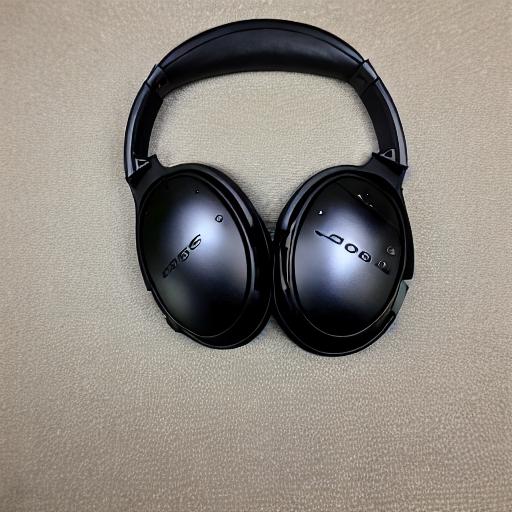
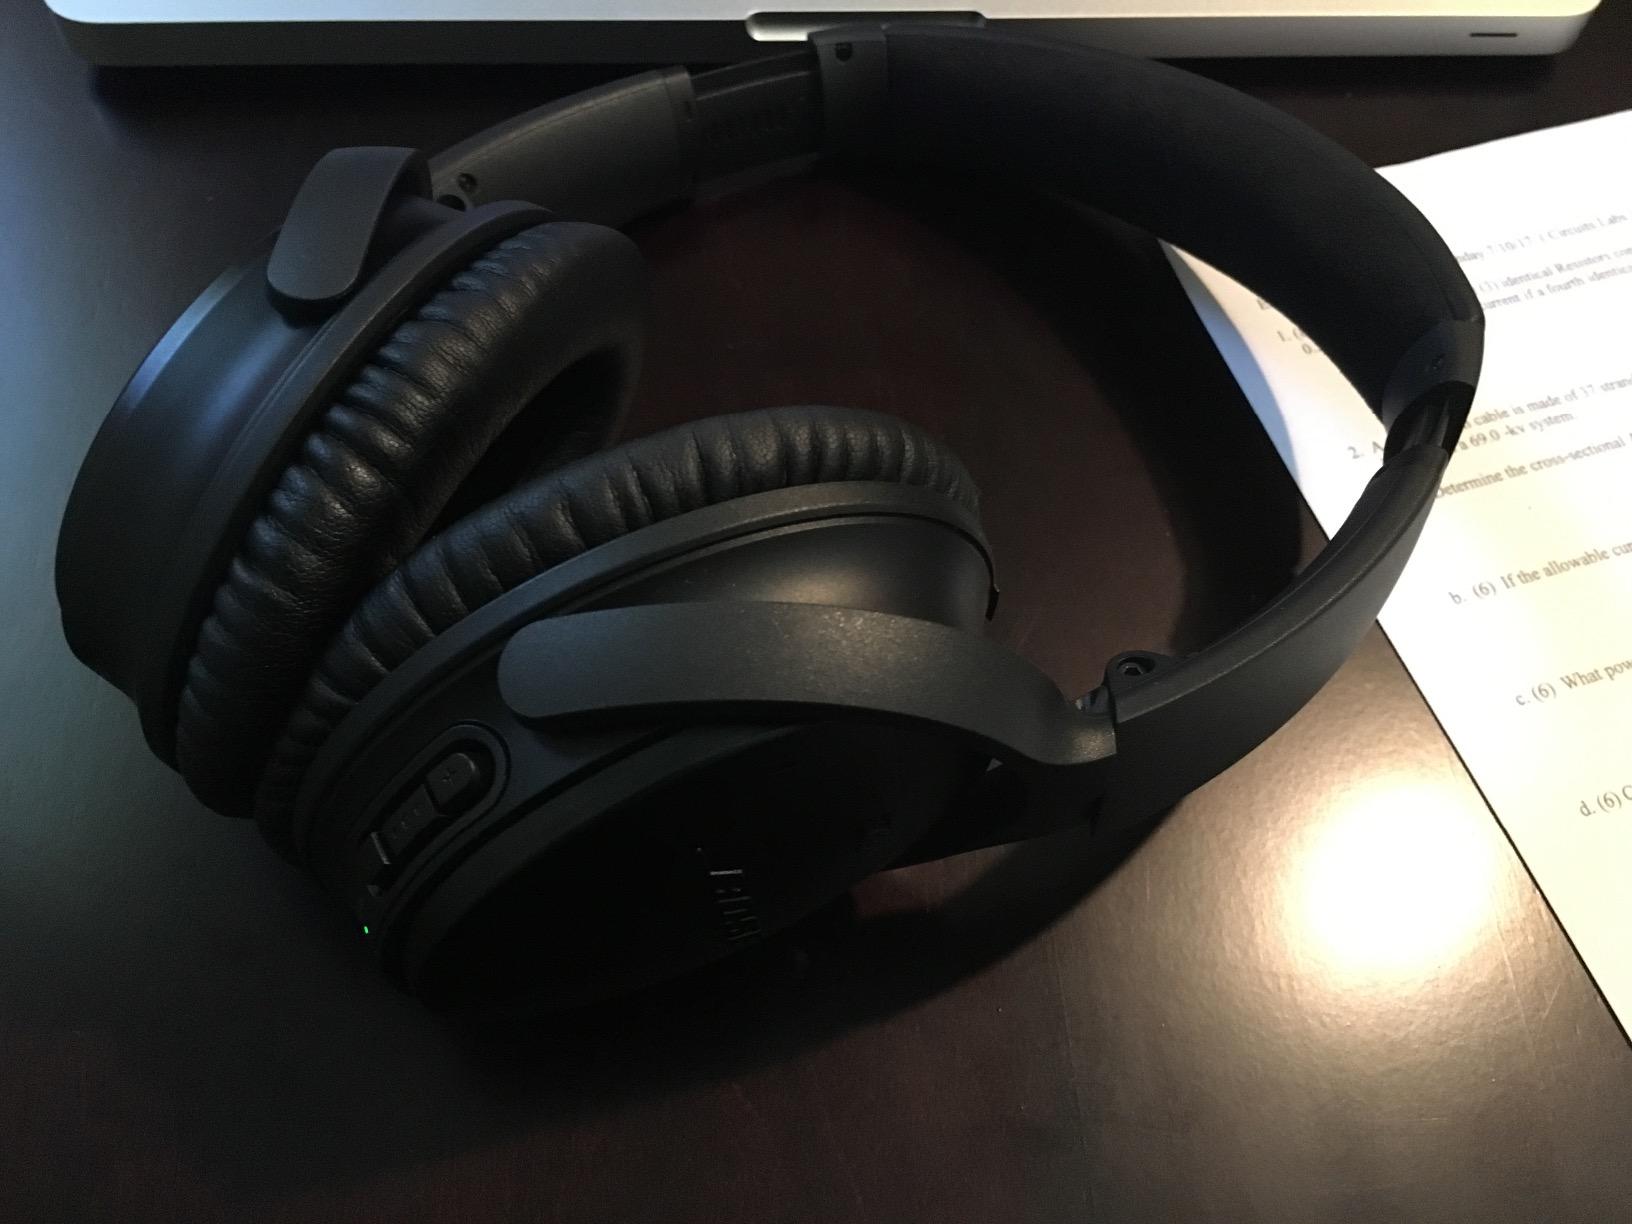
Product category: headphones
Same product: no